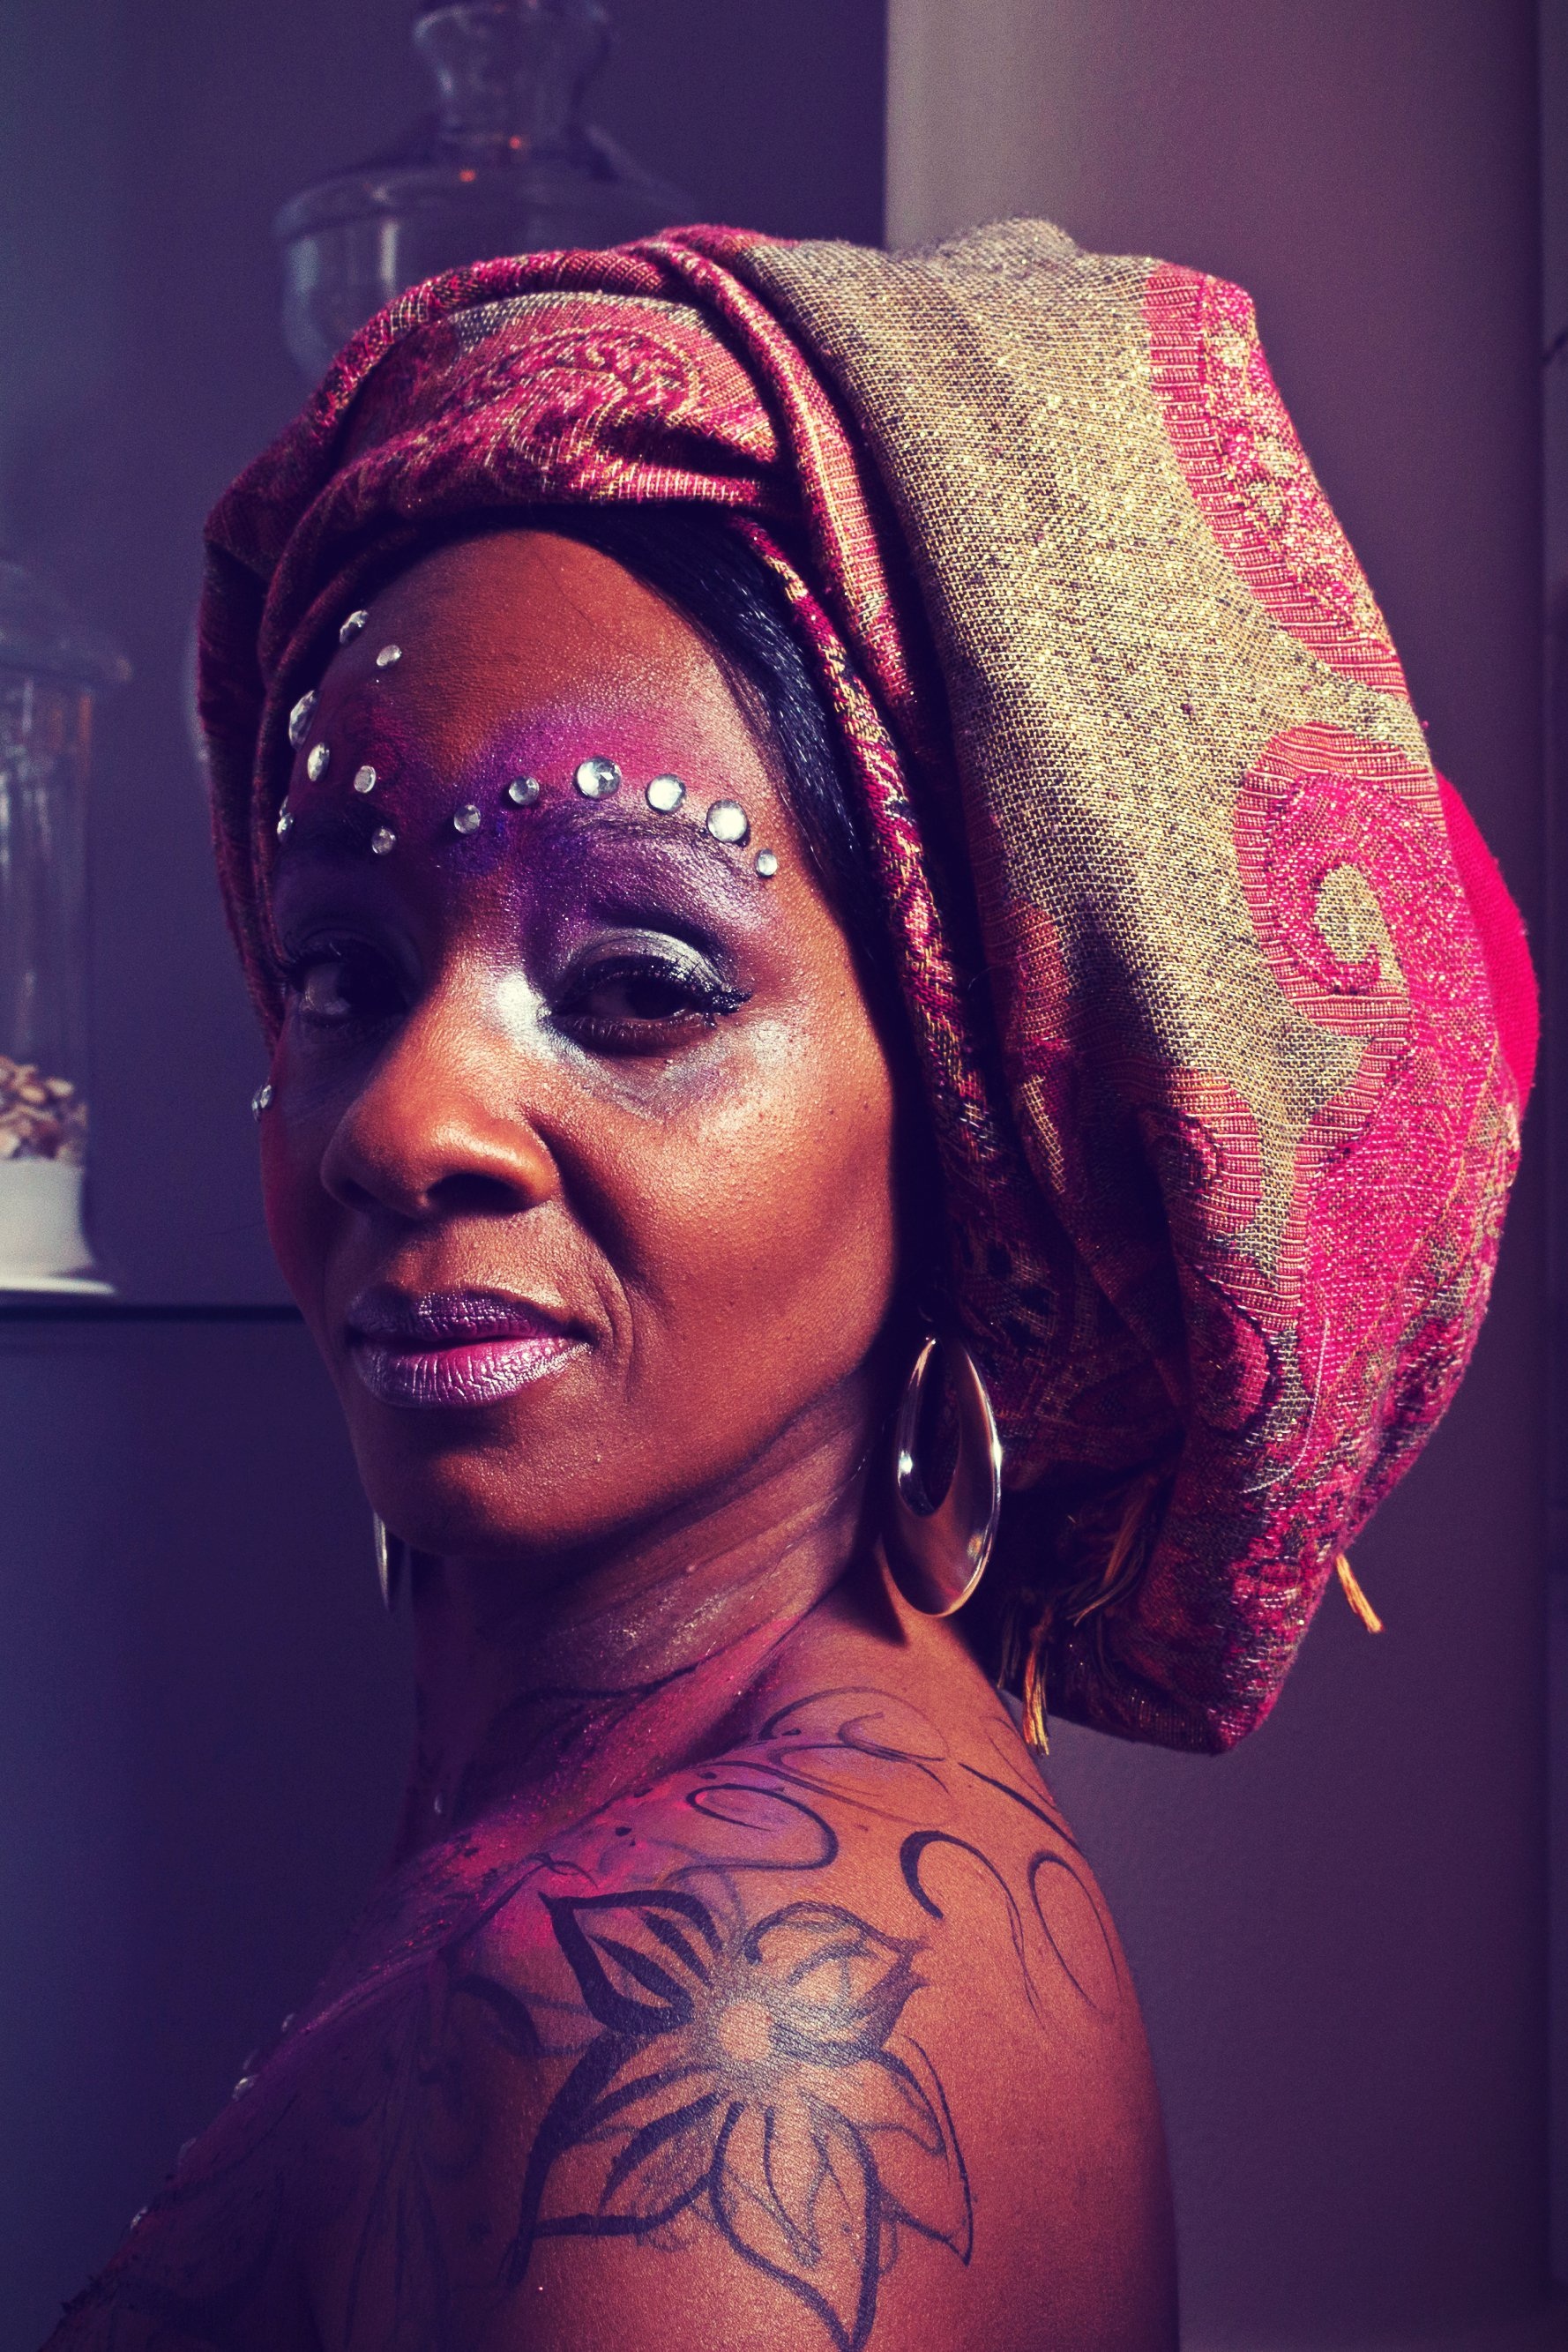
person, girl, woman, hair, retro, purple, decoration, portrait, model, red, color, artistic, clothing, black, lady, pink, hairstyle, ethnic, fabric, face, design, decorative, head, skin, beauty, tribal, adult, avant garde, bohemian